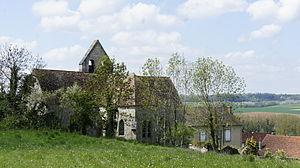
église de Magneux (Marne) .
Magneux est une commune française, située dans le département de la Marne en région Grand Est.
Cet article recense les monuments historiques français classés en 1920.
Cet article recense les monuments historiques de la Marne, en France.